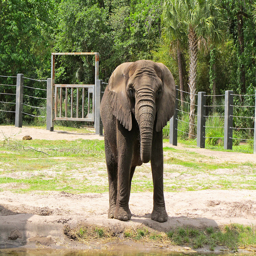
A small elephant walking across a grass covered field.
Small elephant standing alone in a fenced in area.
An elephant stands at attention in an enclosure.
an elephant standing behind a fence with trees in the background
Elephant standing in an enclosure with metal cable fence.